372nd Infantry Division

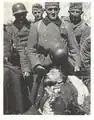
372nd Infantry Division, pictured with the dead body of Major Henryk Dobrzanski "Hubal" as a war trophy.

On 30 June 1940, the division was transported back to Germany to prepare its dissolution, under the supervision of the "Ersatzheer", following the swift and unexpected German victory in the Battle of France. On 10 July 1940, three guard battalions (also numbered 650, 651 and 652) were formed from the 372nd Division's regiments. On 20 August 1940, the division was formally dissolved in Wehrkreis IV. The divisional staff had already been called upon on 1 August 1940 to form the "Oberfeld-Kommandantur 372" in Kielce, whereas the personnel of the infantry regiments were distributed among autonomous battalions. These six battalions were designated the "Landesschützen" battalions 984 through 989 on 1 January 1941.